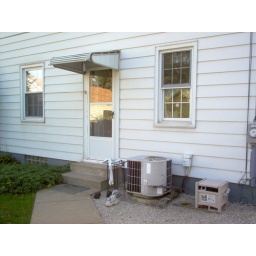
Back of house - door goes in to the kitchen and down to the basement